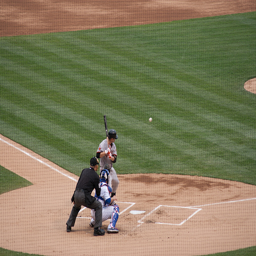
A baseball player holding a bat over his shoulder.
The baseball batter wearing a black helmet is watching the approaching pitch.
A baseball player is about to swing at a baseball.
A baseball game with the batter preparing to hit the ball.
A baseball player holding a bat next to home plate.